Rikuzen-Yamashita Station

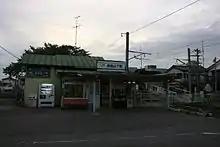
The old station building in September 2007

The station opened on February 1, 1939 as . It was renamed Rikuzen-Yamashita Station on May 1, 1944.